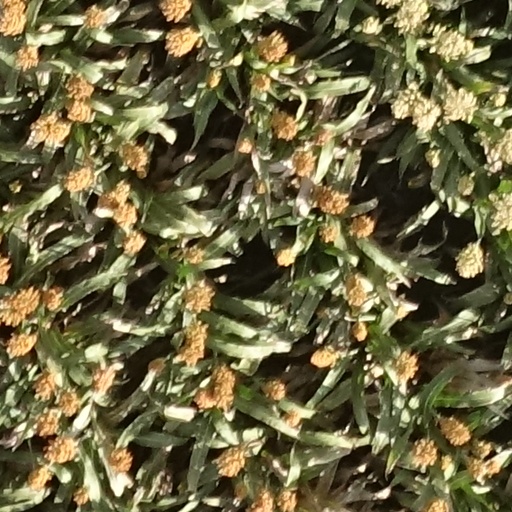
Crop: sorghum